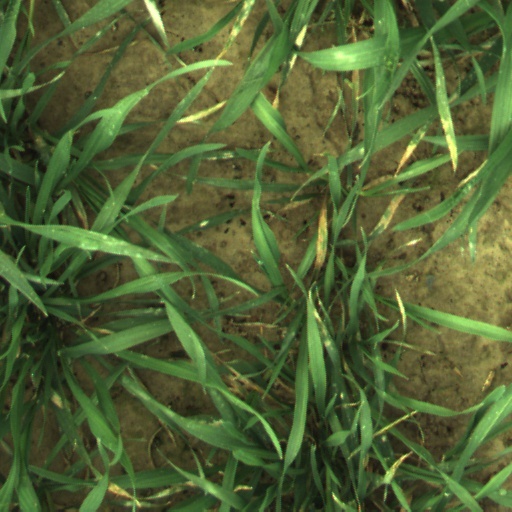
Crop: wheat